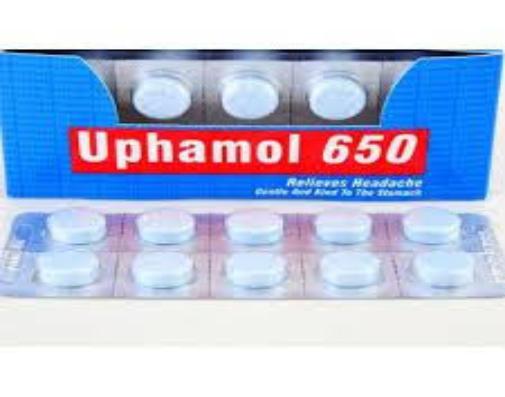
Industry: Medical